Dancing with the Stars (American TV series) season 20

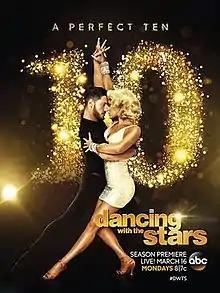
Promotional poster, featuring pro dancers Peta Murgatroyd and Valentin Chmerkovskiy

Season twenty of "Dancing with the Stars" premiered on March 16, 2015, and concluded on May 19, 2015.